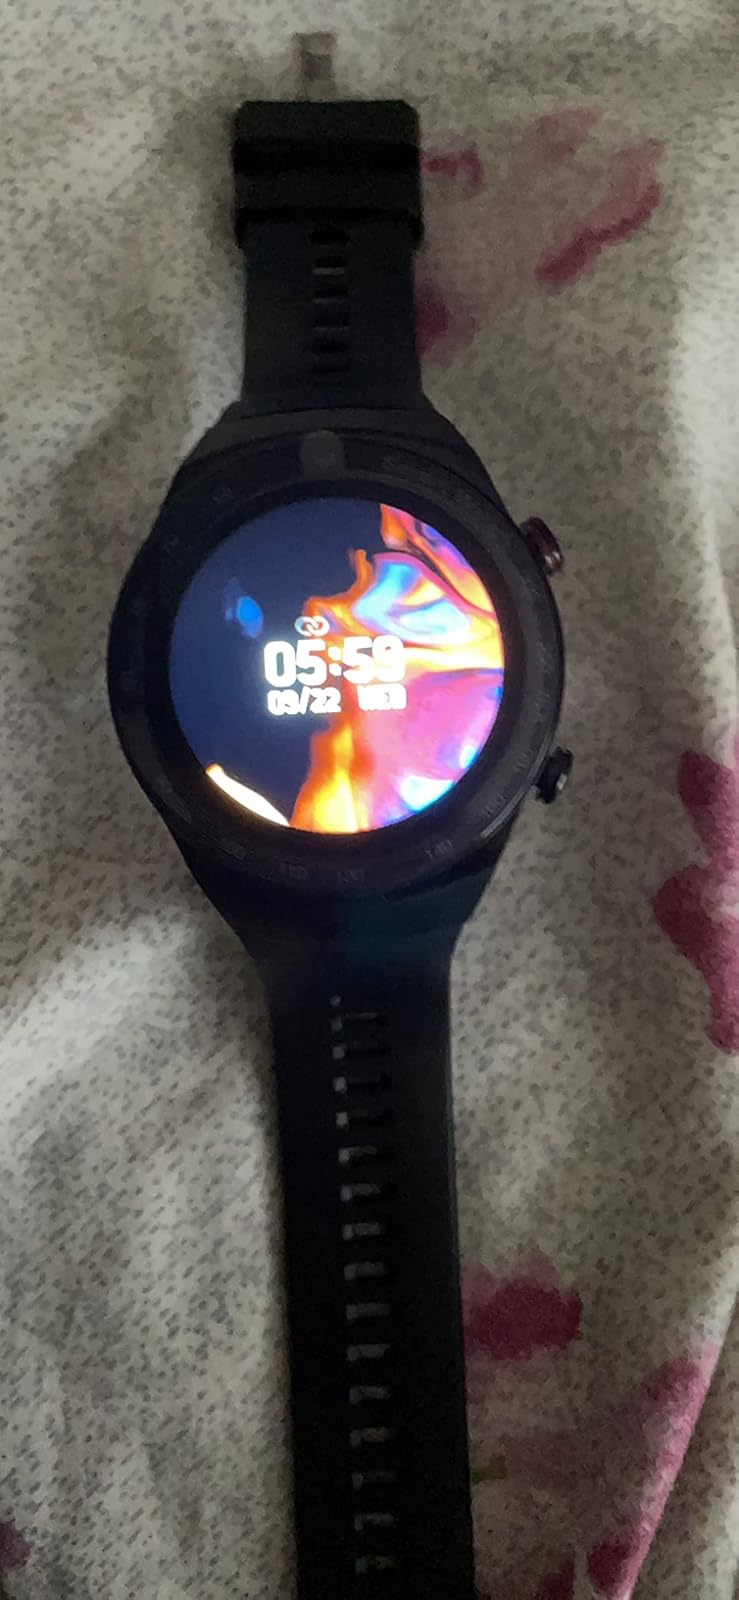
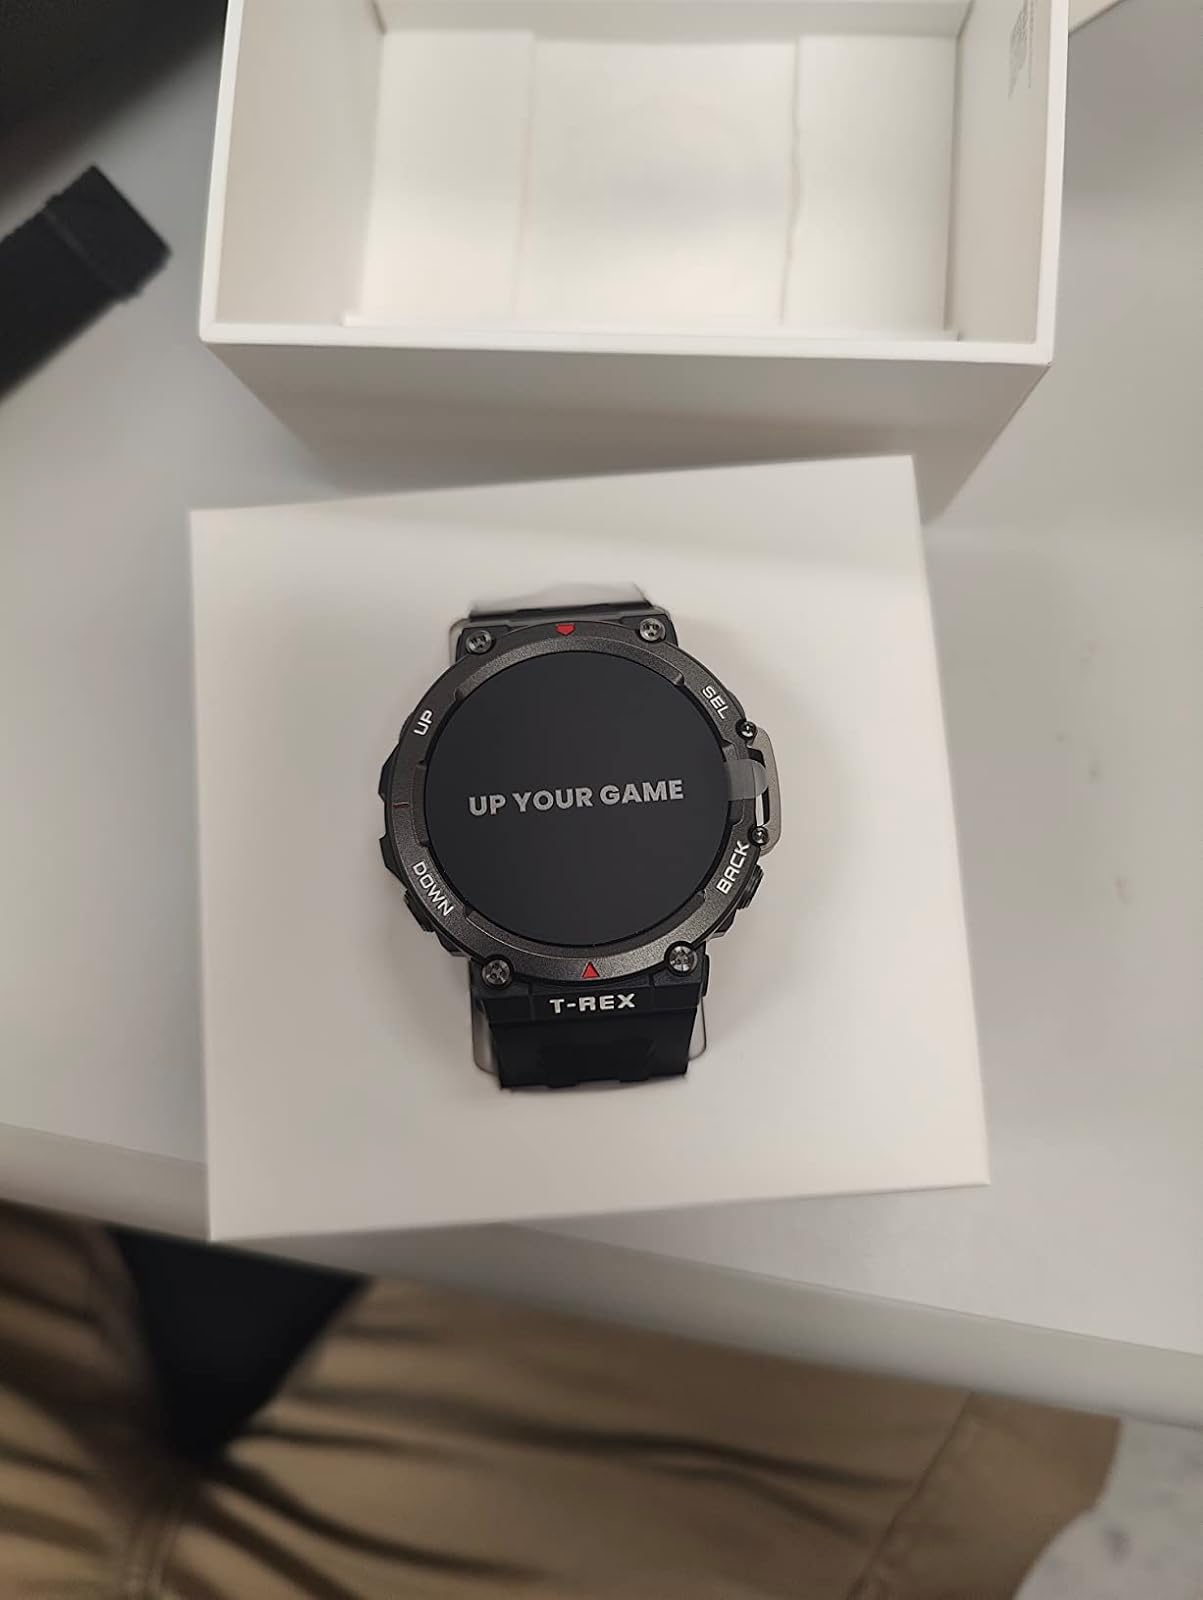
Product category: smartwatch
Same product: no